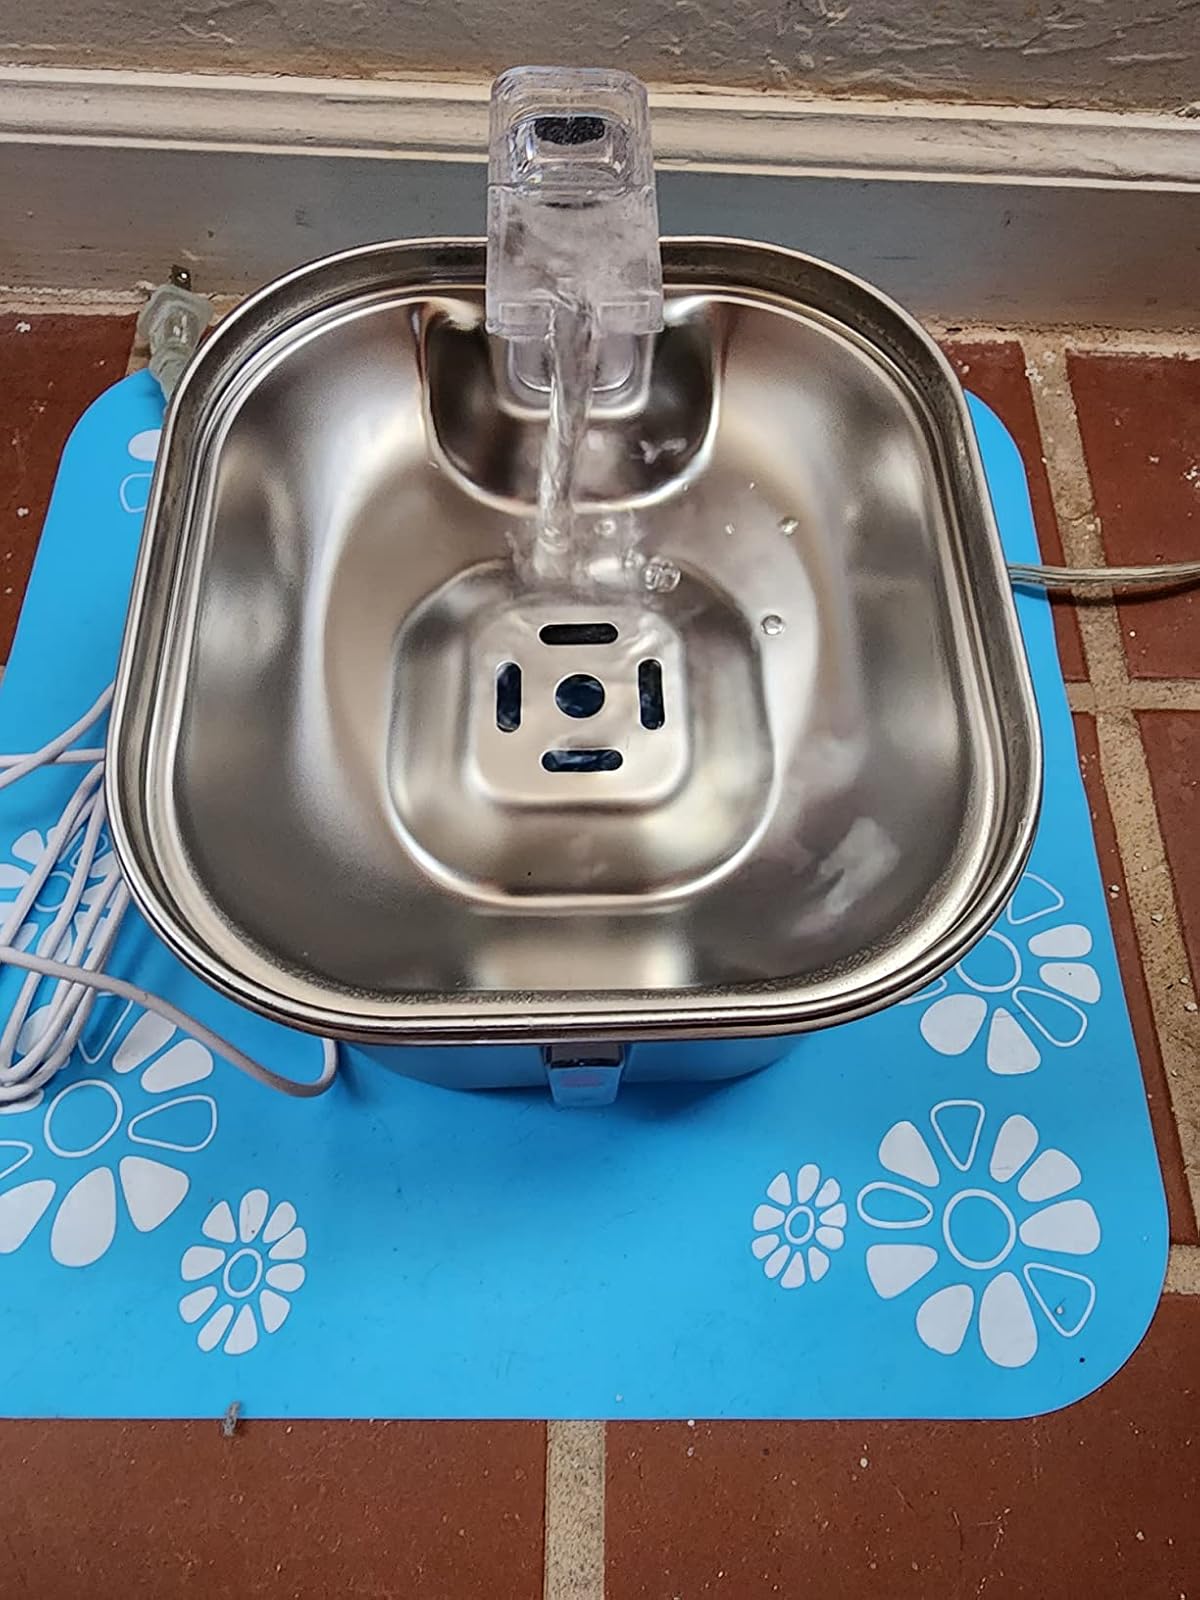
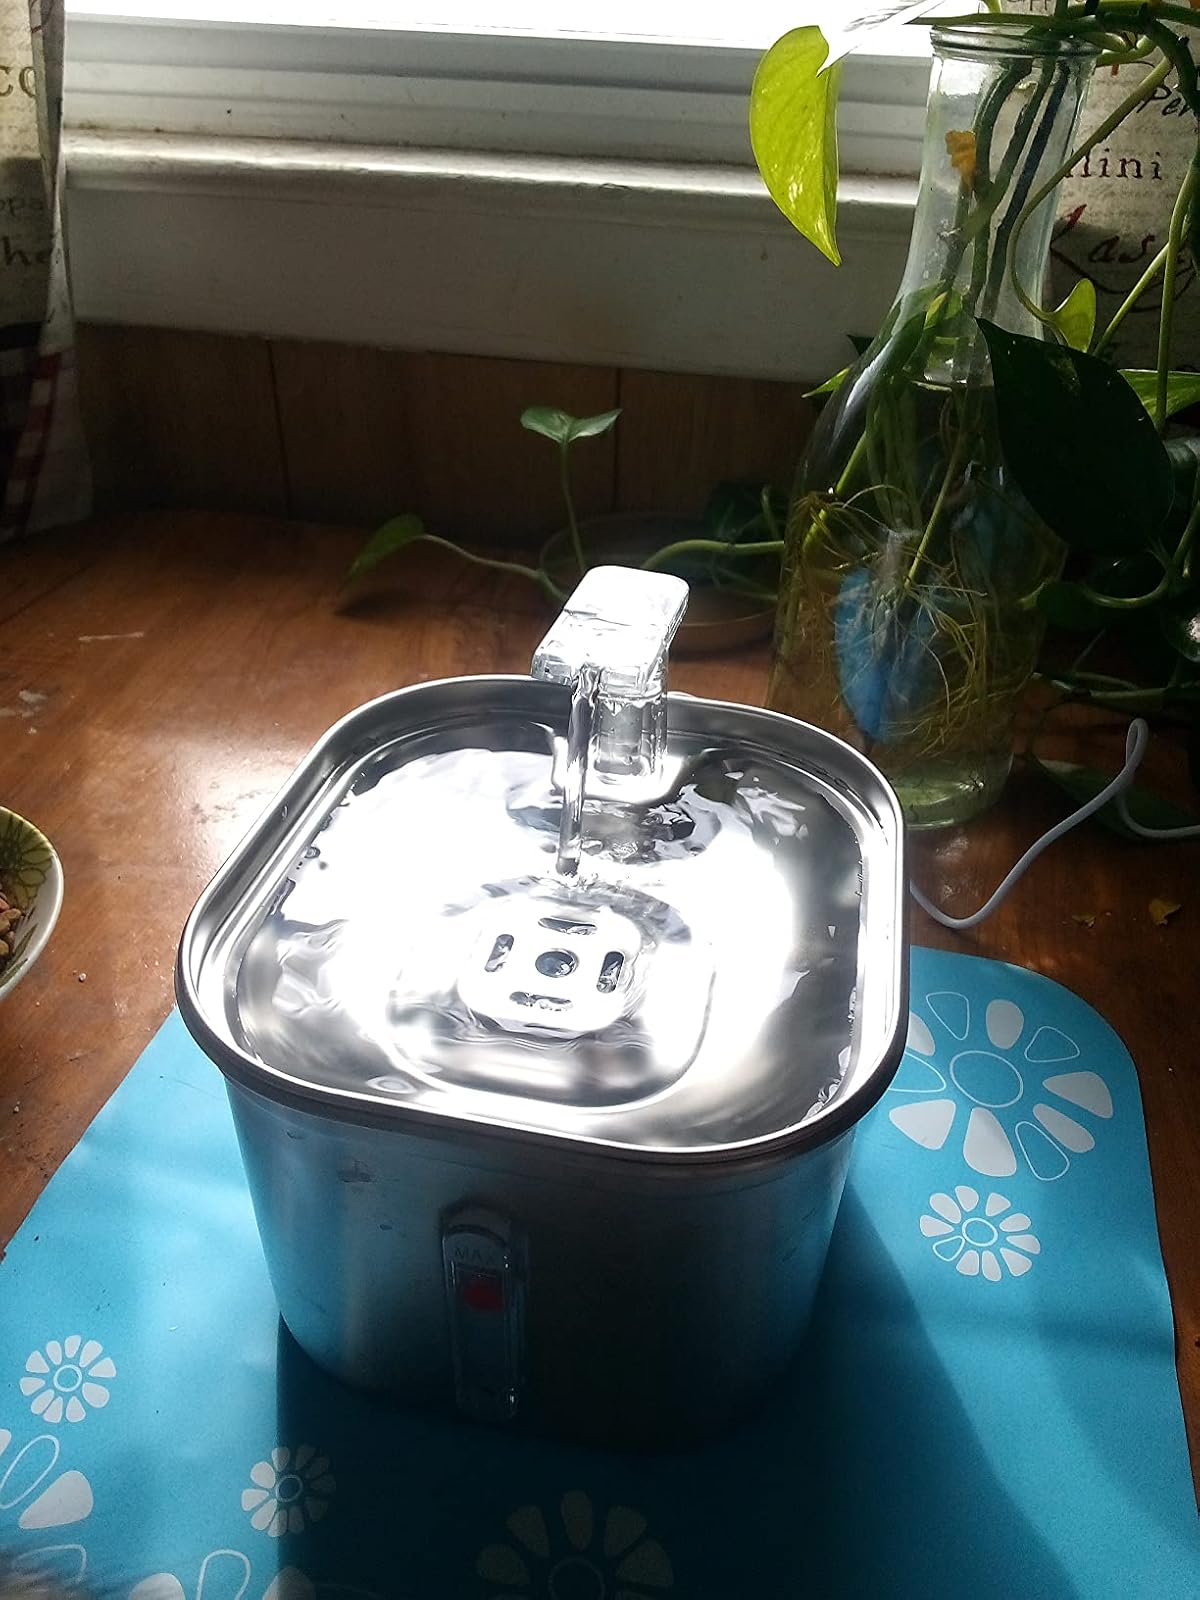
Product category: items_bowl
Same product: yes